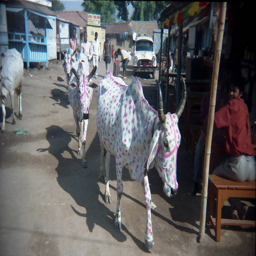
Colorful painted cows walking in a line in the street
Decorated cows stand in a line next to structures filled with people
Some cows are painted with pink and purple dots.
Group of cows painted with similar patterns walking through a town.
The cows were painted in a ritualistic manner for the ceremony.